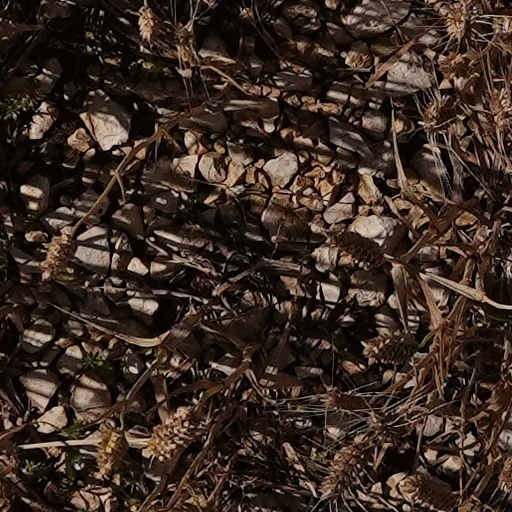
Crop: wheat